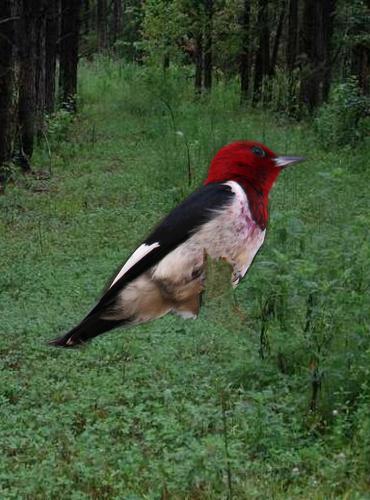
Bird species: Red_headed_Woodpecker
Bird type: landbird
Background: land